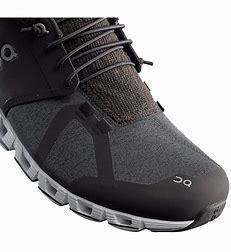
Brand: ON
Model: Cloud Terry